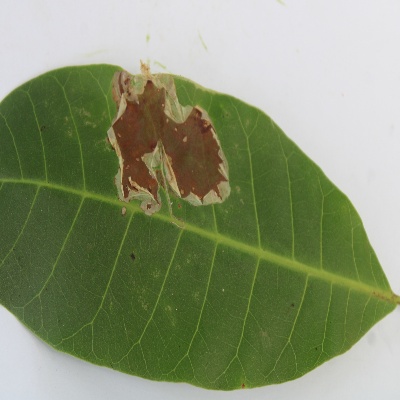
Crop: Cashew
Condition: leaf miner